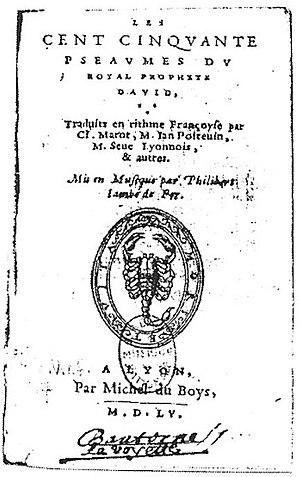
Page de titre des 150 psaumes mis en musique par Philibert Jambe de Fer (Lyon, 1555).
Le Psautier de Lyon est un corpus poétique élaboré au milieu du XVIᵉ siècle pour constituer une traduction complète du psautier en vers français, sur la base des quarante-neuf psaumes déjà traduits par Clément Marot.
Philibert Jambe de Fer est un musicien et compositeur lyonnais du XVIᵉ siècle, très actif dans la musique protestante.
Jean Poitevin est un poète et un chantre de l'église catholique, actif à Poitiers au milieu du XVIᵉ siècle.